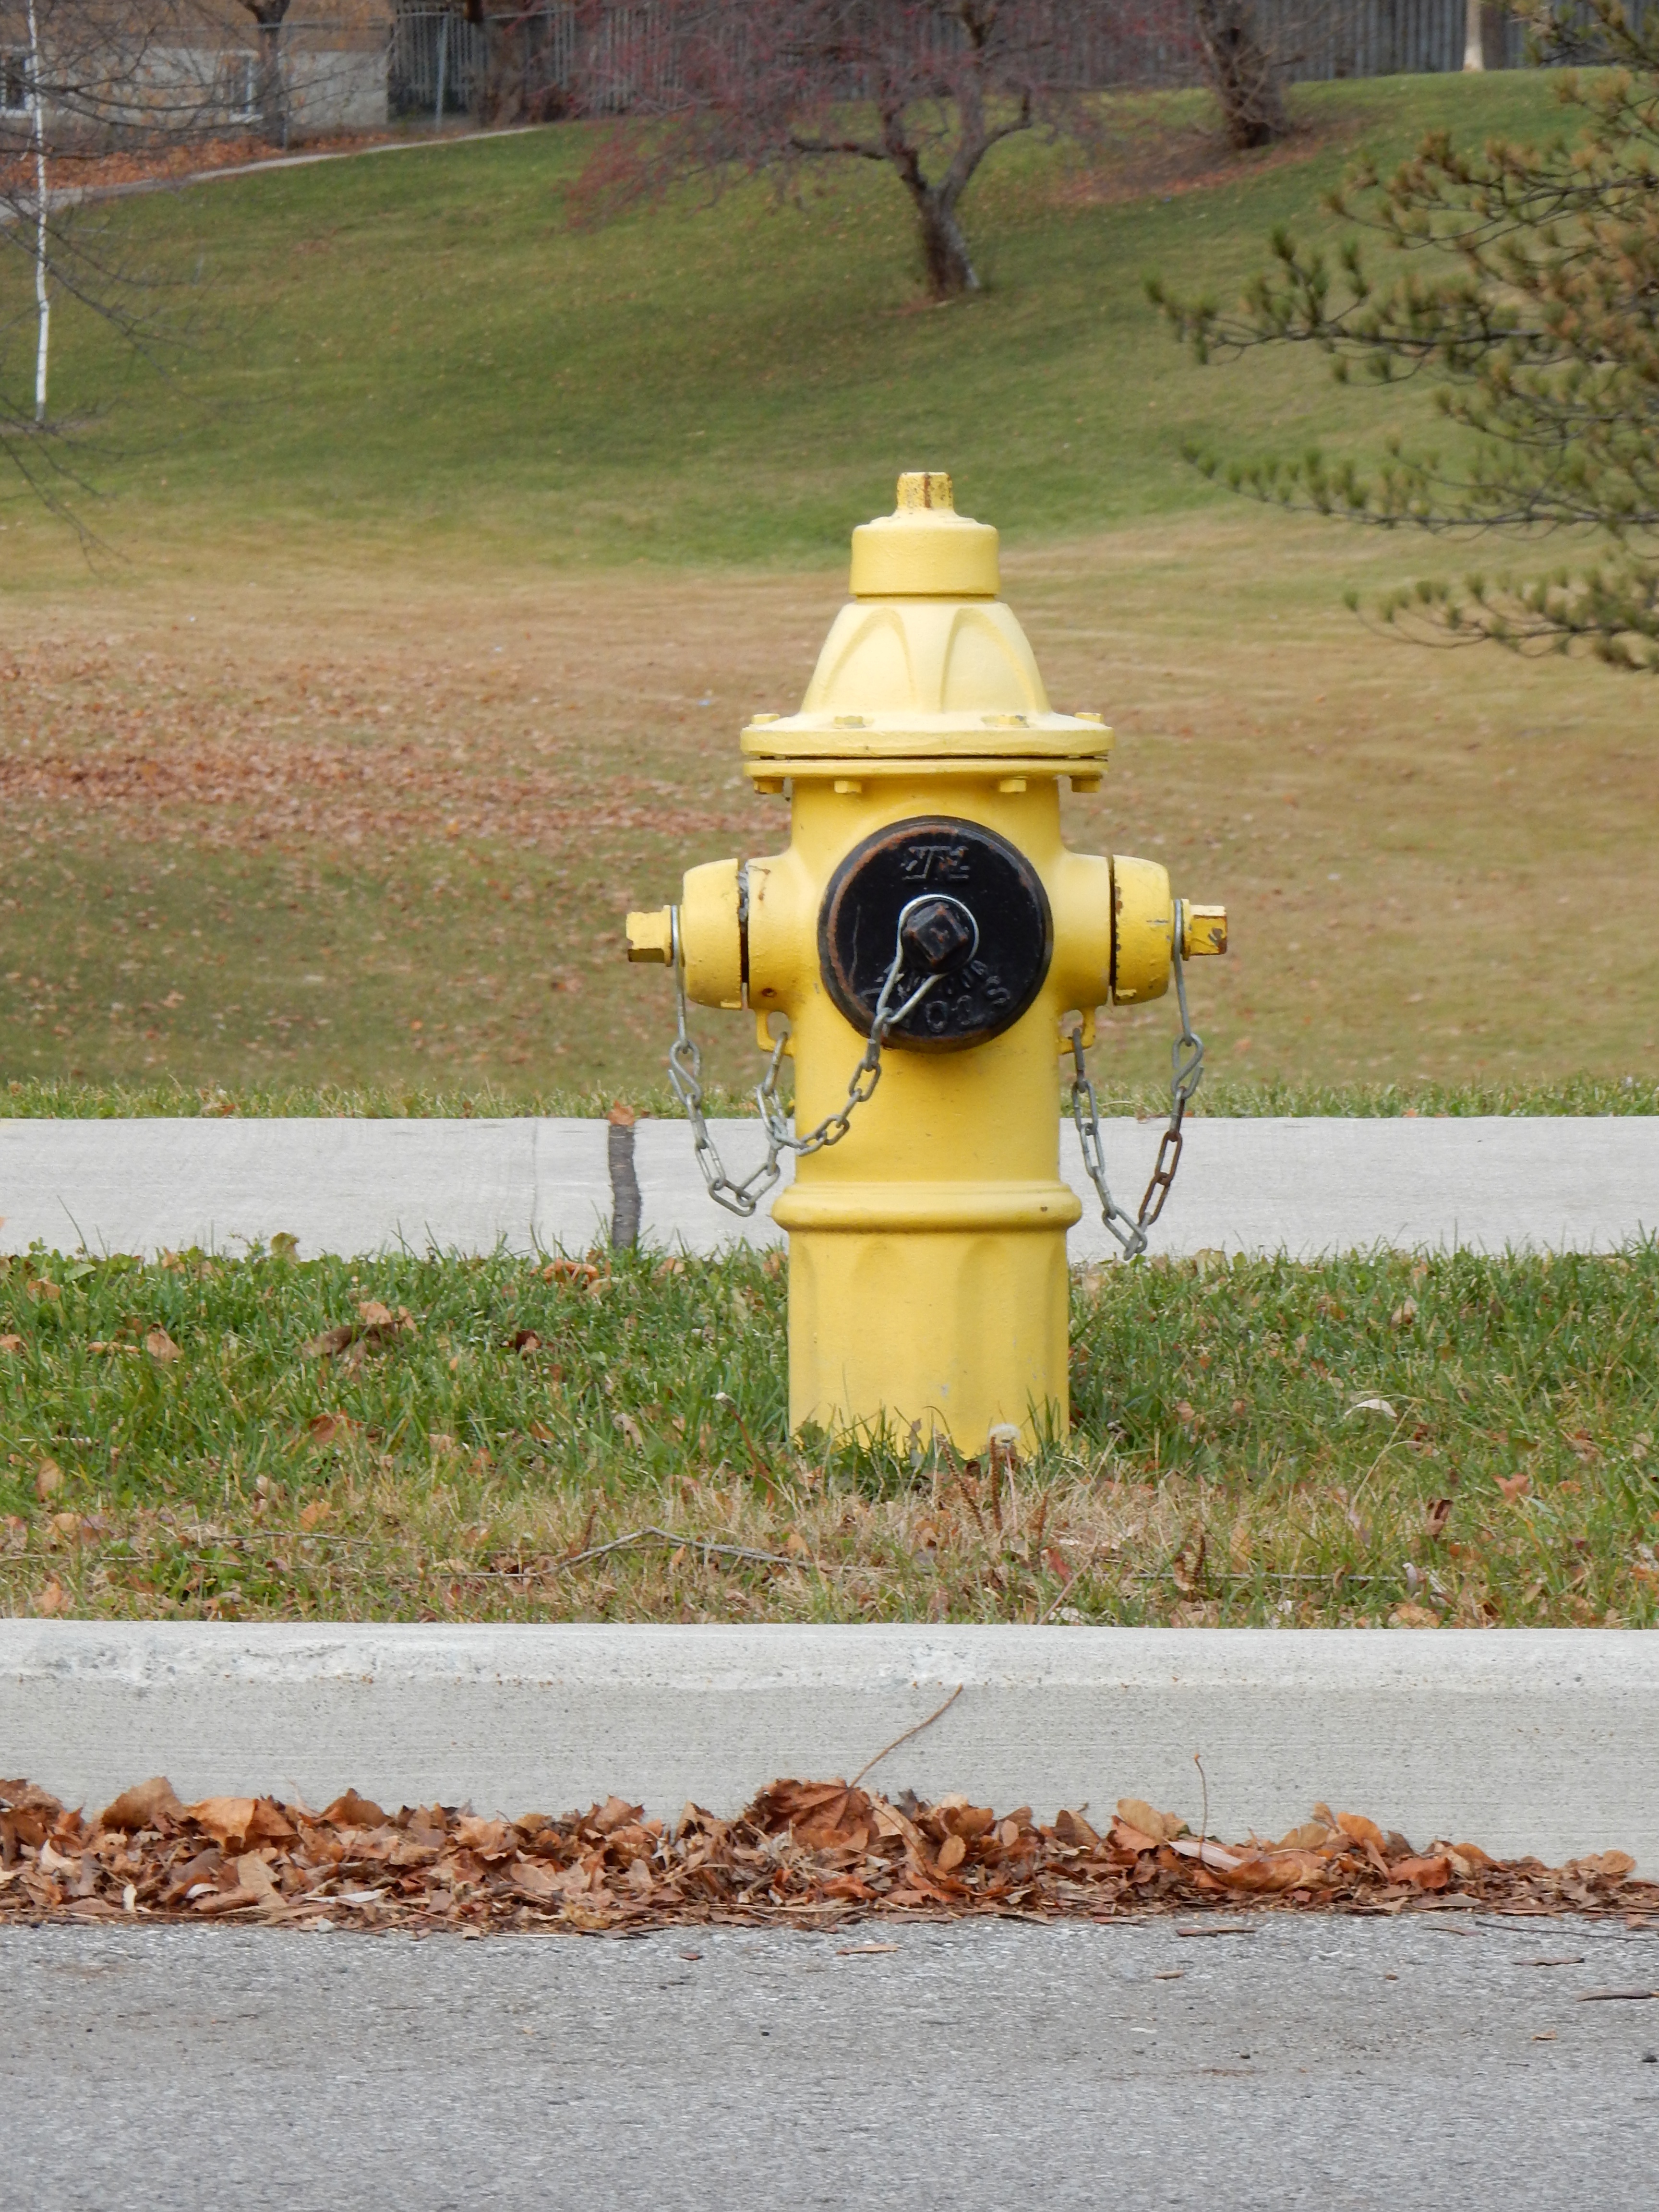
water, street, equipment, metal, fire, yellow, lighting, fire hydrant, leaves, safety, hydrant